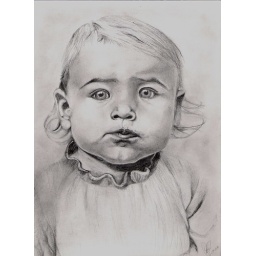
This was inspired by a little girl in a magazine....done with HB .5mm mechanical pencil on medium-weight drawing paper